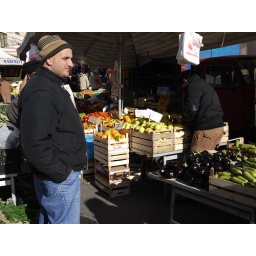
Wednesday morning street market in my neighbourhood. Catanzaro, Italy.Panasonic lumix GF1 - Lumix 20mm pancake.